Wayne Barker

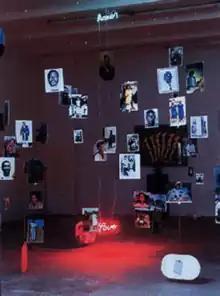
"Zelbst," part of the overall exhibition, "Nothing Gets Lost in the Universe" at the Gallery Frank Hanel in Frankfurt in 1995

Nothing Gets Lost in the Universe was Barker's third solo show, shown at the F.I.G Gallery in 1995, and later the Gallery Frank Hanel in Frankfurt, Germany. Informed in part by the rise of the Truth and reconciliation commission that was slowly unearthing the dark truths hidden in Apartheid's murky past, the exhibition consisted of latex gloves filled with objects found on the streets of Frankfurt as well as a larger installation of photographs. Barker had long since established his reputation as a flaneur, that is, one who walks the streets of the city collecting objects and experiences. In an adjoining room, a work called 'Zelbst' over 300 portrait photographs of black people in 1970s South Africa, was suspended from the ceiling. The exhibition spoke to the notion of the object on one level, with regards to the latex gloves and their contents – nothing gets lost in the universe, only found under a different set of circumstances, with a particular history and patina attached to it. On another level, the haunting portraits that made up Zelbst spoke to a different sort of sensitivity not wholly unconnected to that shown by the latex glove objects. These were critical of representation, a moment frozen in time, transformed through photography into objects, not dissimilar to the toy guns, pipes and coffee filters found on the streets of Frankfurt. In this way, Barker became the ultimate flaneur, a collector of lived experience, pursuing the idea that history does not forget, and that nothing gets lost in the universe.